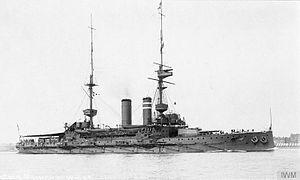
La classe Formidable est une classe de huit cuirassés de type pré-dreadnought construite pour la Royal Navy à la fin du XIXᵉ siècle. Elle fut conçue par l'ingénieur britannique William Henry White.